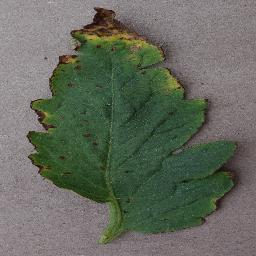
Label: Tomato___Bacterial_spot